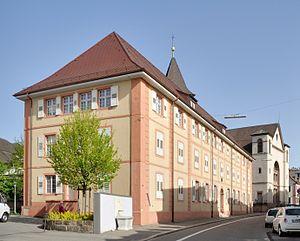
Le musée des Trois Pays de Lörrach, anciennement Museum am Burghof, est situé dans la ville de Lörrach, au sud du Bade-Wurtemberg en Allemagne. Ses expositions et manifestations abordent l'histoire de la région au cœur de laquelle il se situe, celle des Trois Pays, dans le sud du Rhin Supérieur, où se croisent les frontières de la France, l'Allemagne et la Suisse. Il s'agit de l'unique musée en Europe consacré à trois pays.